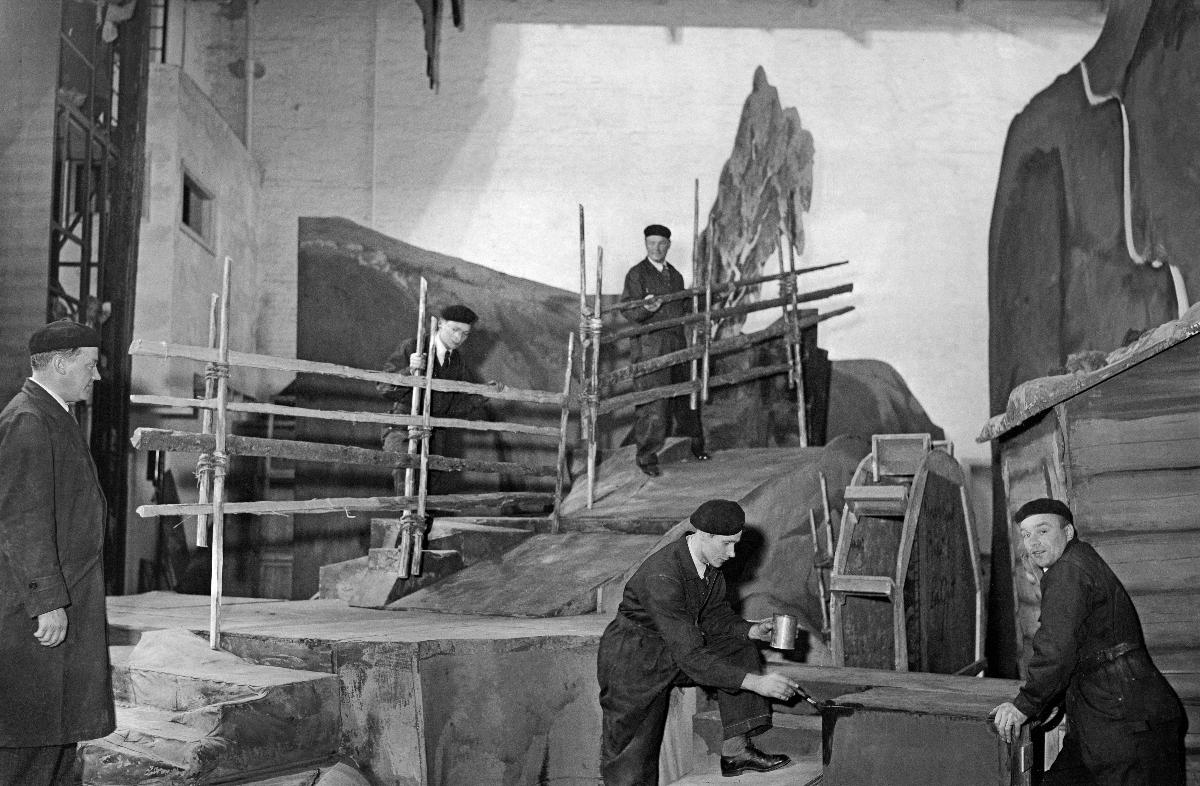
Svenska Teatern
Svenska Teatern
sisällön kuvaus: Ruotsalaisen teatterin rakennus Helsingissä 1936. Peer Gynt näytelmän lavastusta asetetaan paikoilleen. content description: The building of the Swedish Theatre in Helsinki 1936. A stage picture of the play Peer Gynt is set up. innehållsbeskrivning: Svenska Teaterns byggnad i Helsingfors 1936. Pjäsen Peer Gynts scenbild ställs upp.
Kuvaaja: Sundström, Hugo, kuvaaja
Vuosi: 1936
Paikka: Suomi, Uusimaa, Helsinki
Aiheet: teatterirakennukset; teatterit (organisaatiot); rakennukset; sisäkuva; HBL; theatre buildings; theatres; buildings; architecture; interiors; teaterbyggnader; teatrar (organisationer); byggnader; arkitektur; teater; interiörer